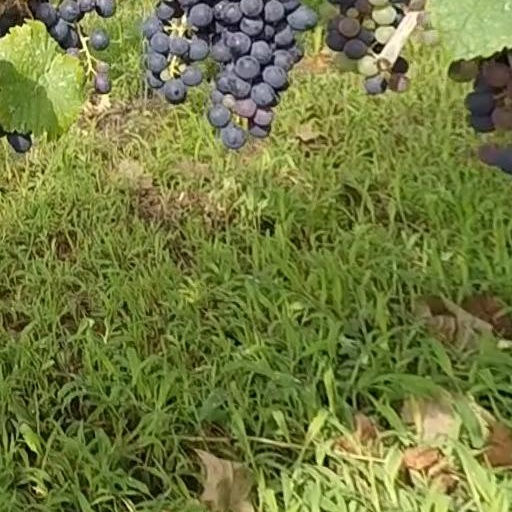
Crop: grape